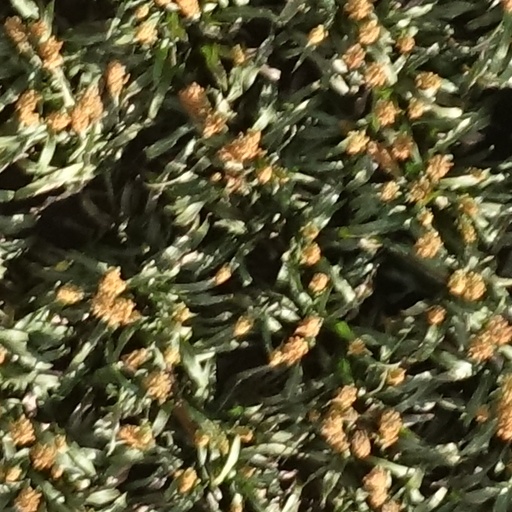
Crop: sorghum